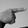
ASL letter: G